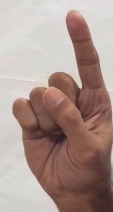
ASL sign: 1